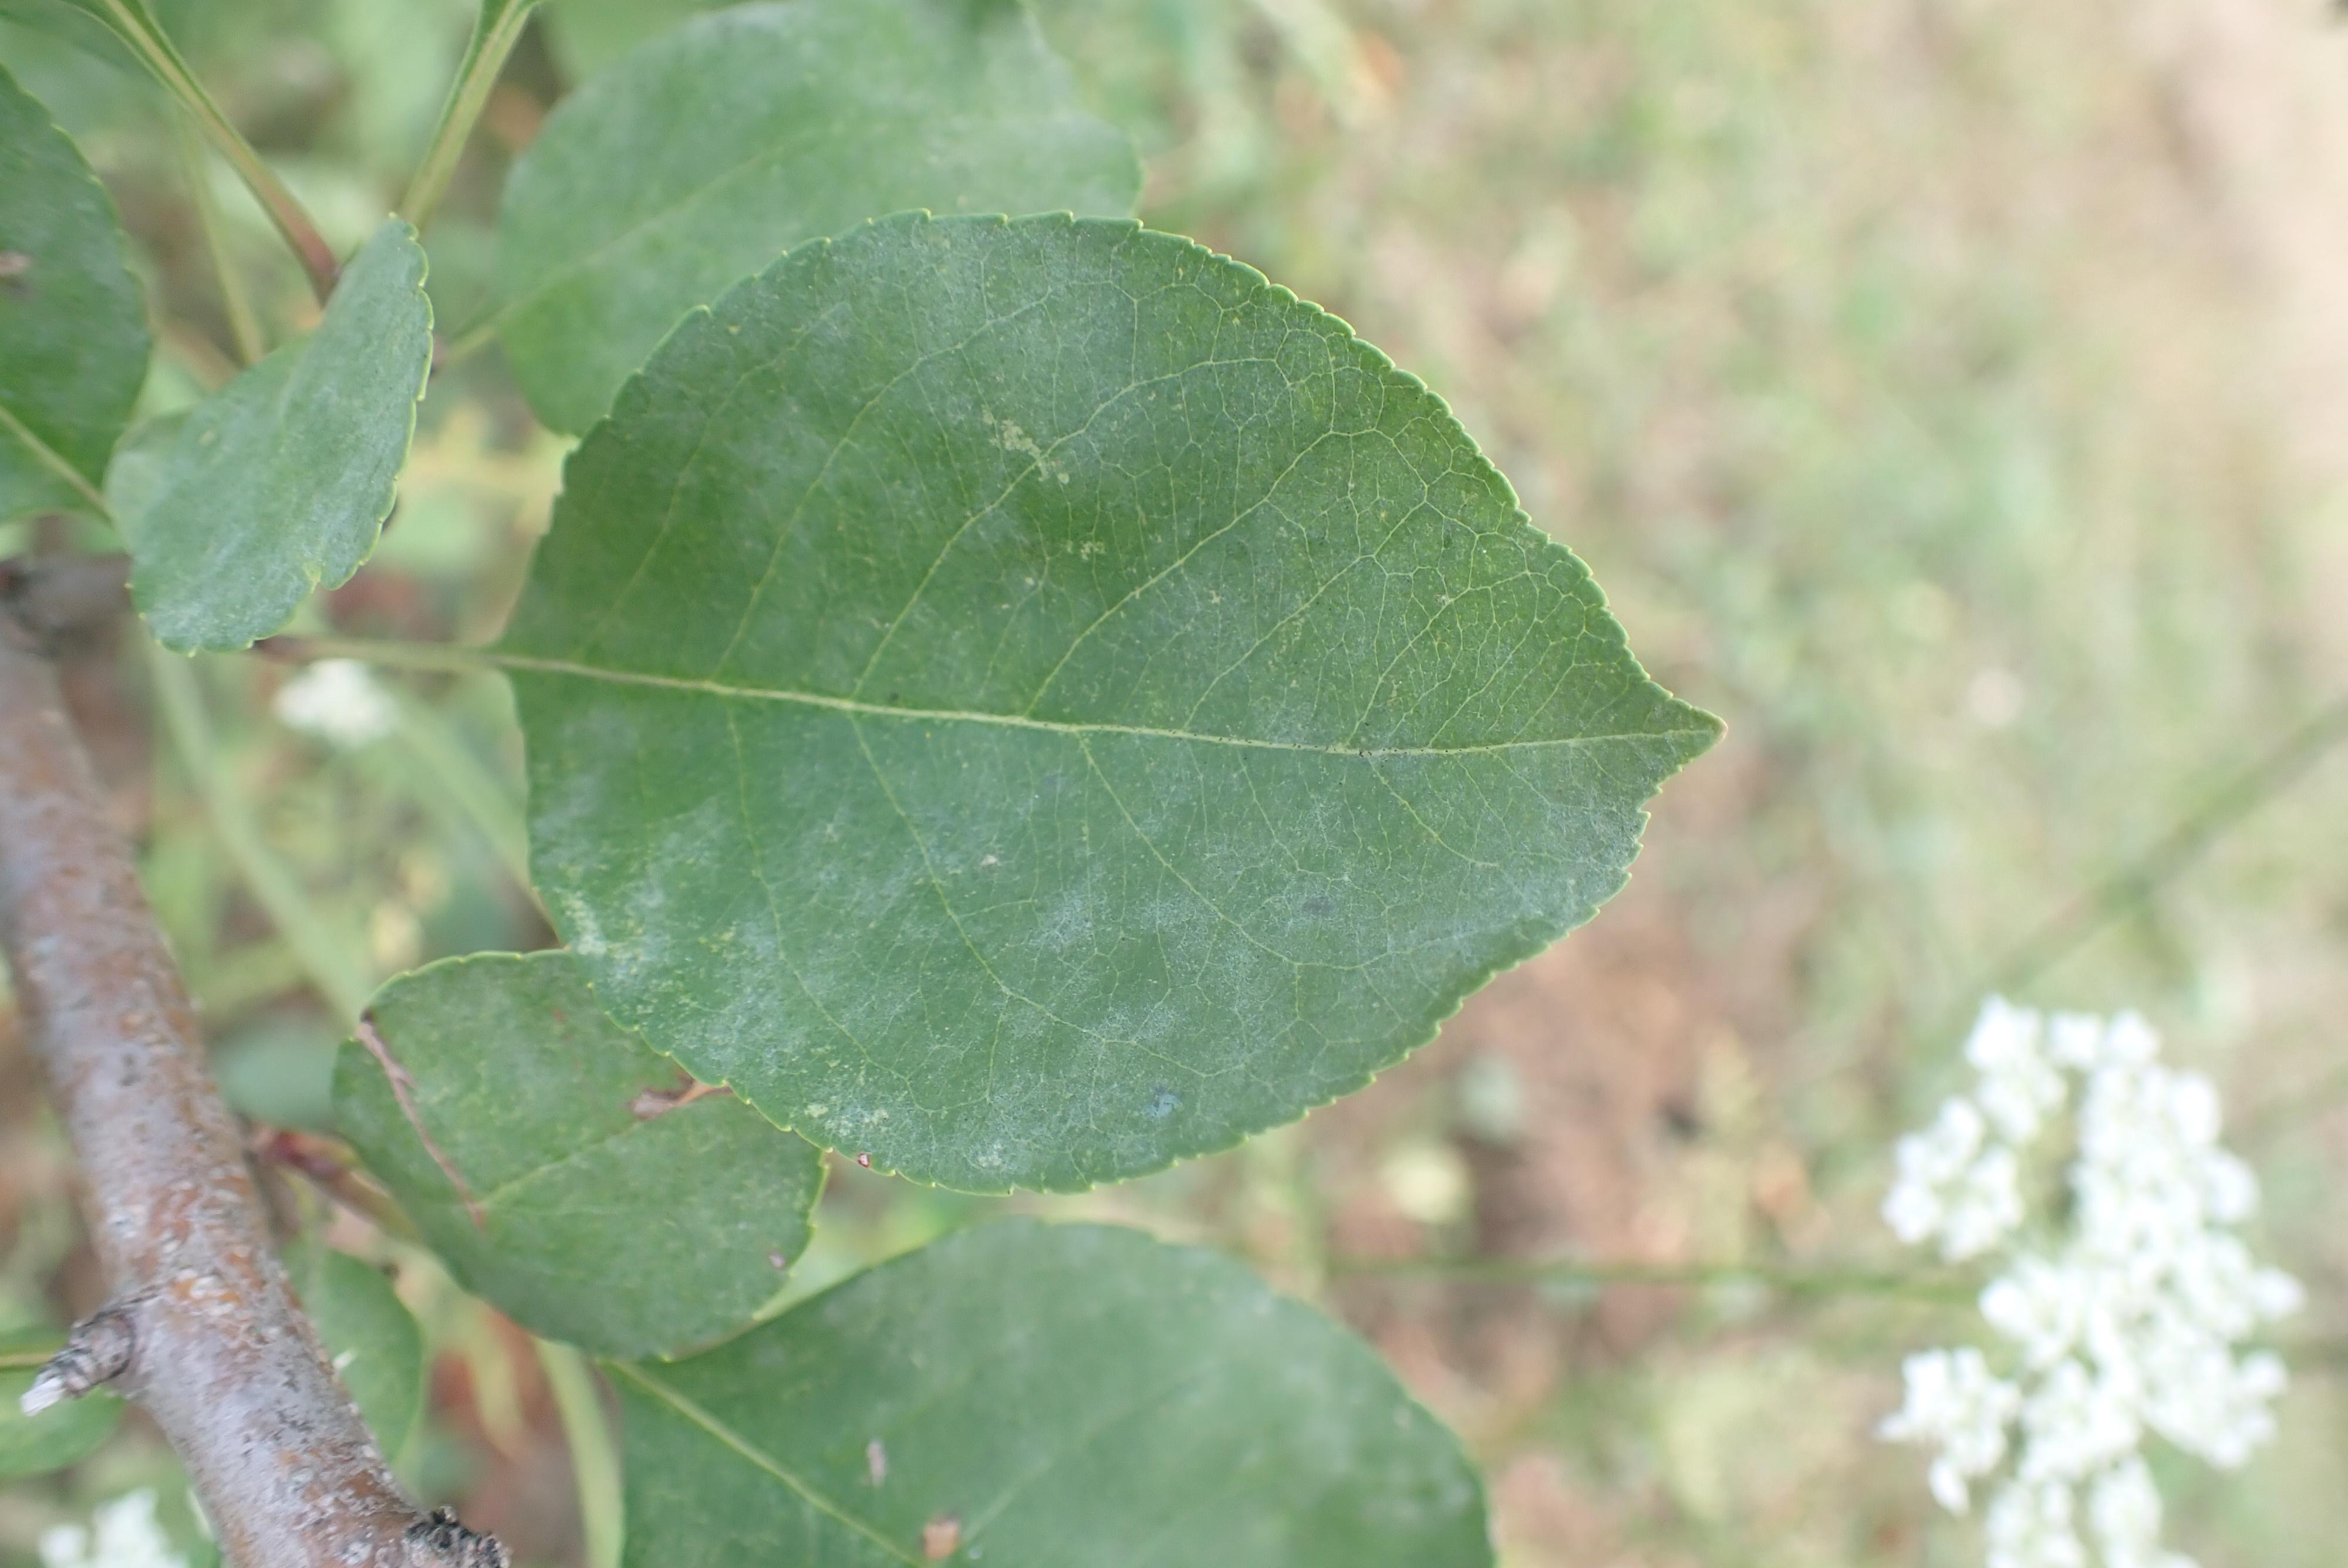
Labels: powdery_mildew